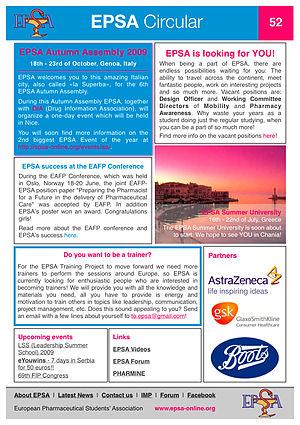
L’Association européenne des étudiants en pharmacie est une association à but non lucratif, apolitique, non gouvernementale et aconfessionnelle qui représente 41 associations d’étudiants en pharmacie de 35 pays, soit près de 120 000 étudiants à travers l’Europe.